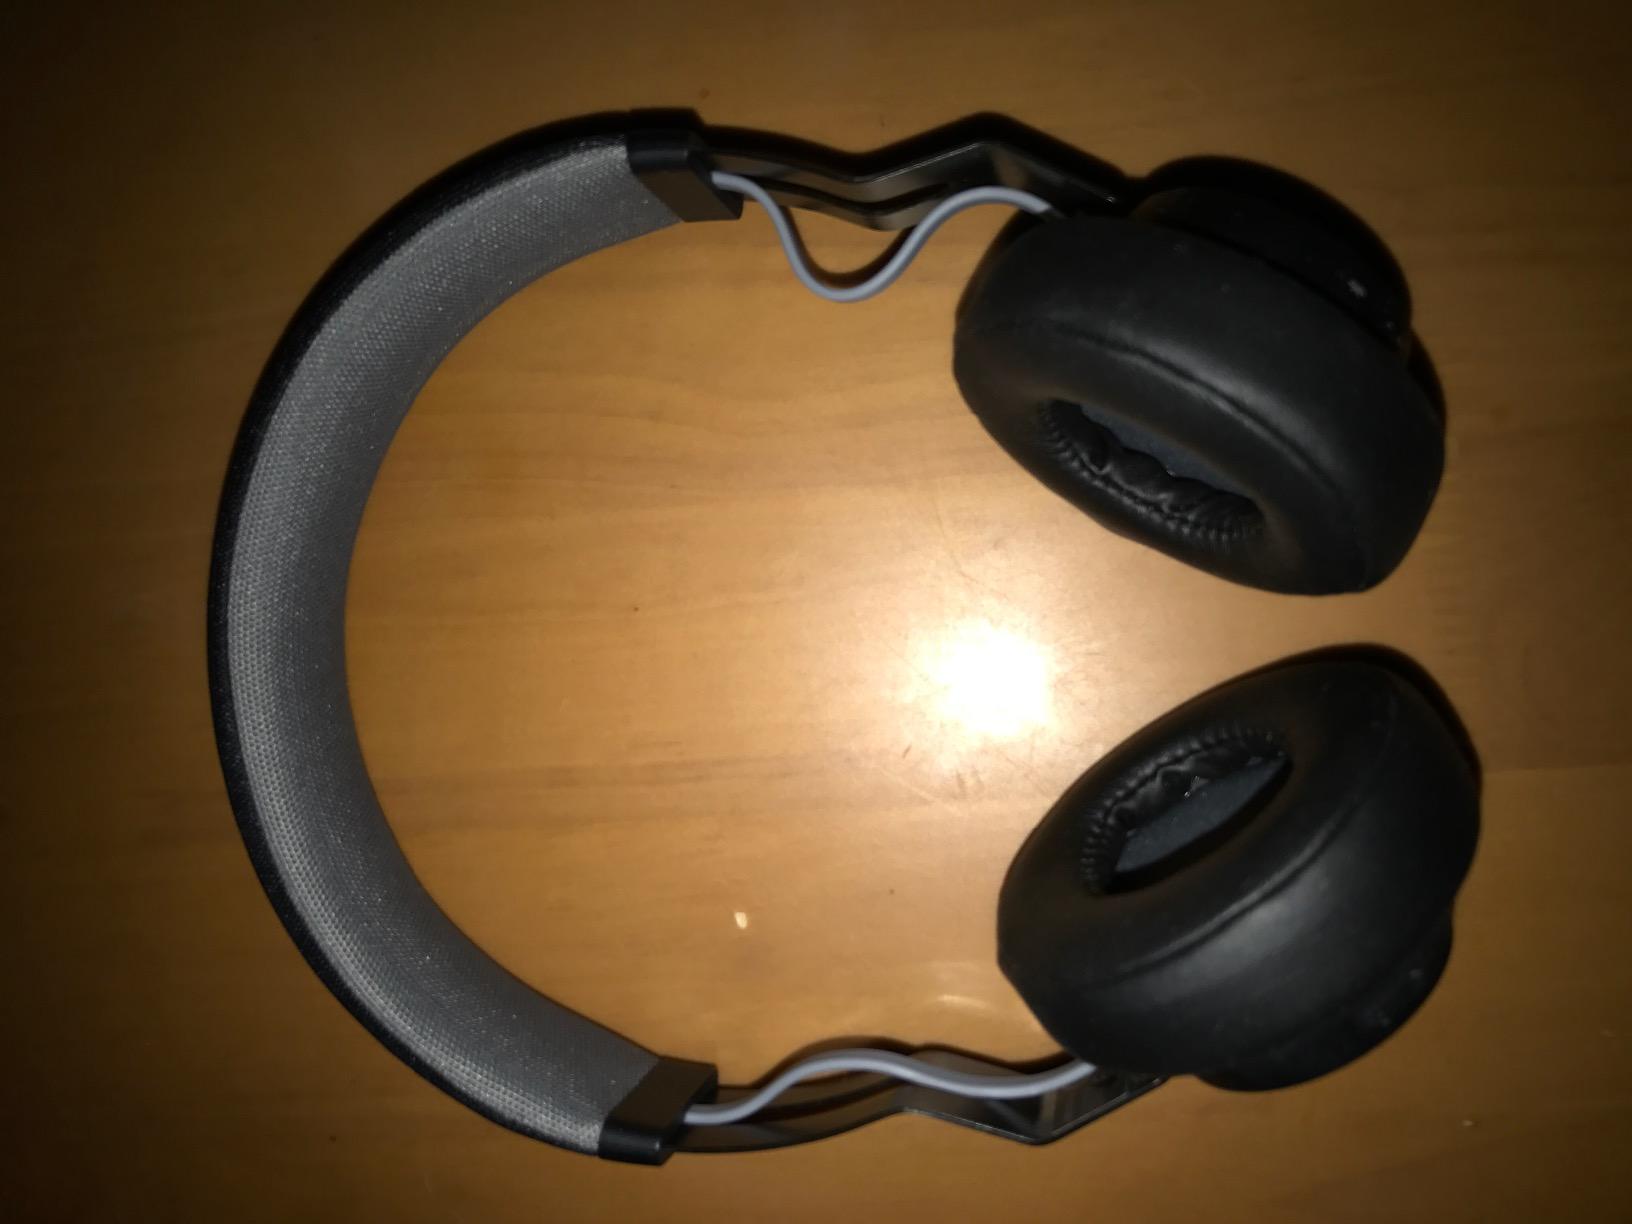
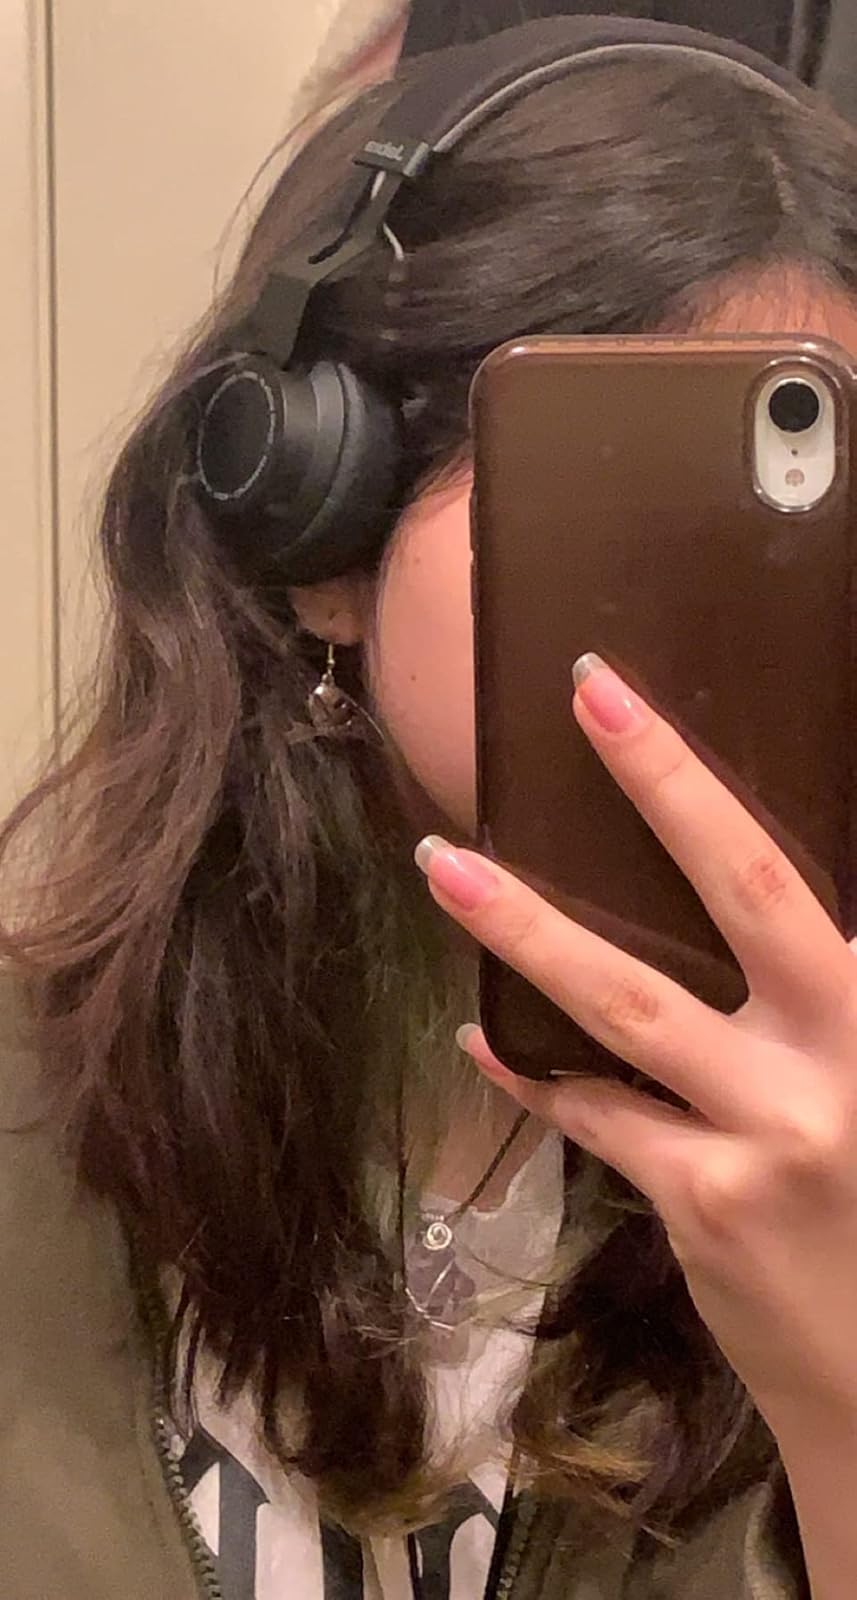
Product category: headphones
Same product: yes